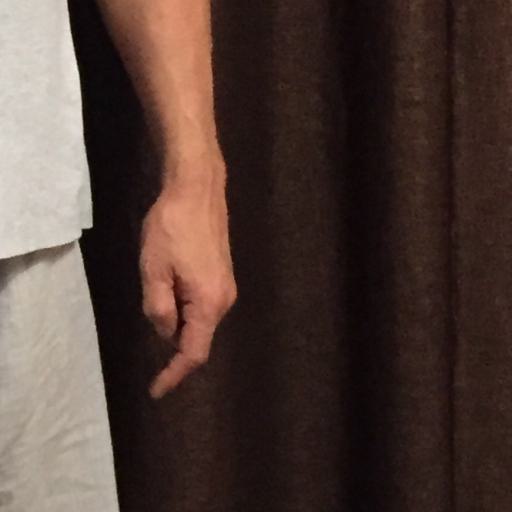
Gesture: no_gesture